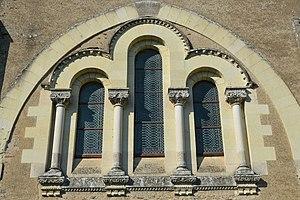
Abbaye Notre-Dame de Melleray - La Meilleraye-de-Bretagne (Loire-Atlantique) This building is en partie classé, en partie inscrit au titre des Monuments Historiques. It is indexed in the Base Mérimée, a database of architectural heritage maintained by the French Ministry of Culture,
L'abbaye Notre-Dame de Melleray, appelée couramment abbaye de Melleray ou Melleray, est une ancienne abbaye cistercienne fondée en 1145. L'abbaye a été, de 1817 à 2015, un monastère trappiste. L'édifice religieux est situé sur le territoire de la commune de La Meilleraye-de-Bretagne dans le département de la Loire-Atlantique.